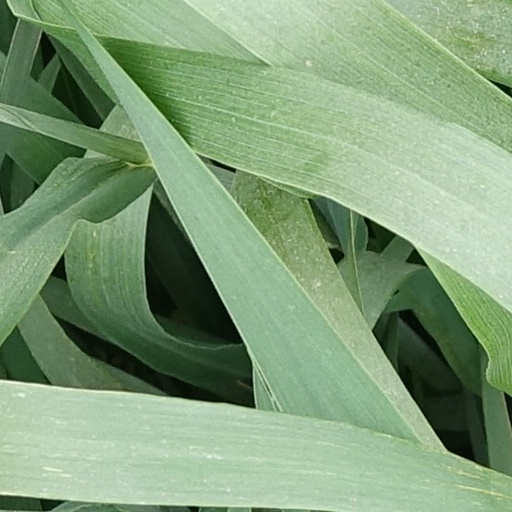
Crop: wheat